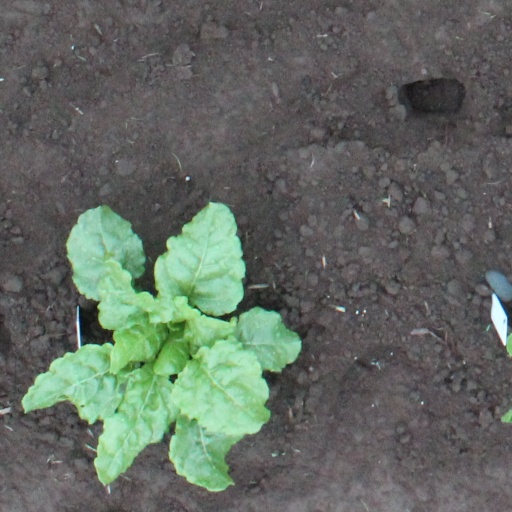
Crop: sugar beet